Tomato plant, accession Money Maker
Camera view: tilt-top (135 deg); turntable rotation: 270 degrees
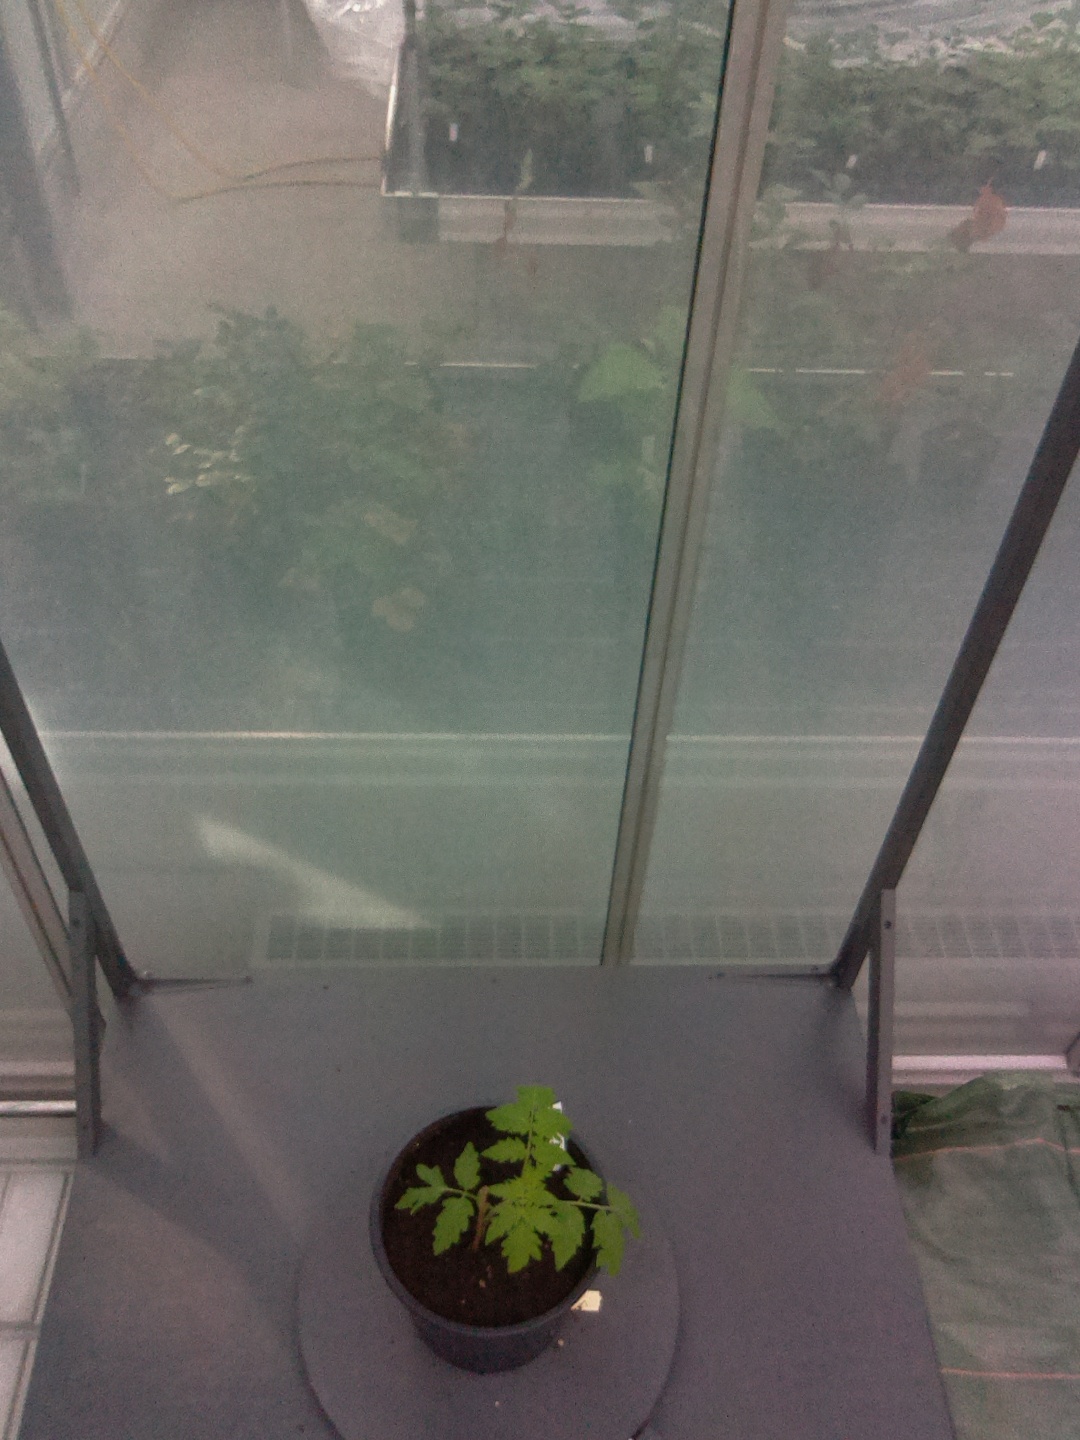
BBCH growth stage 13: 6 of true leaves visible